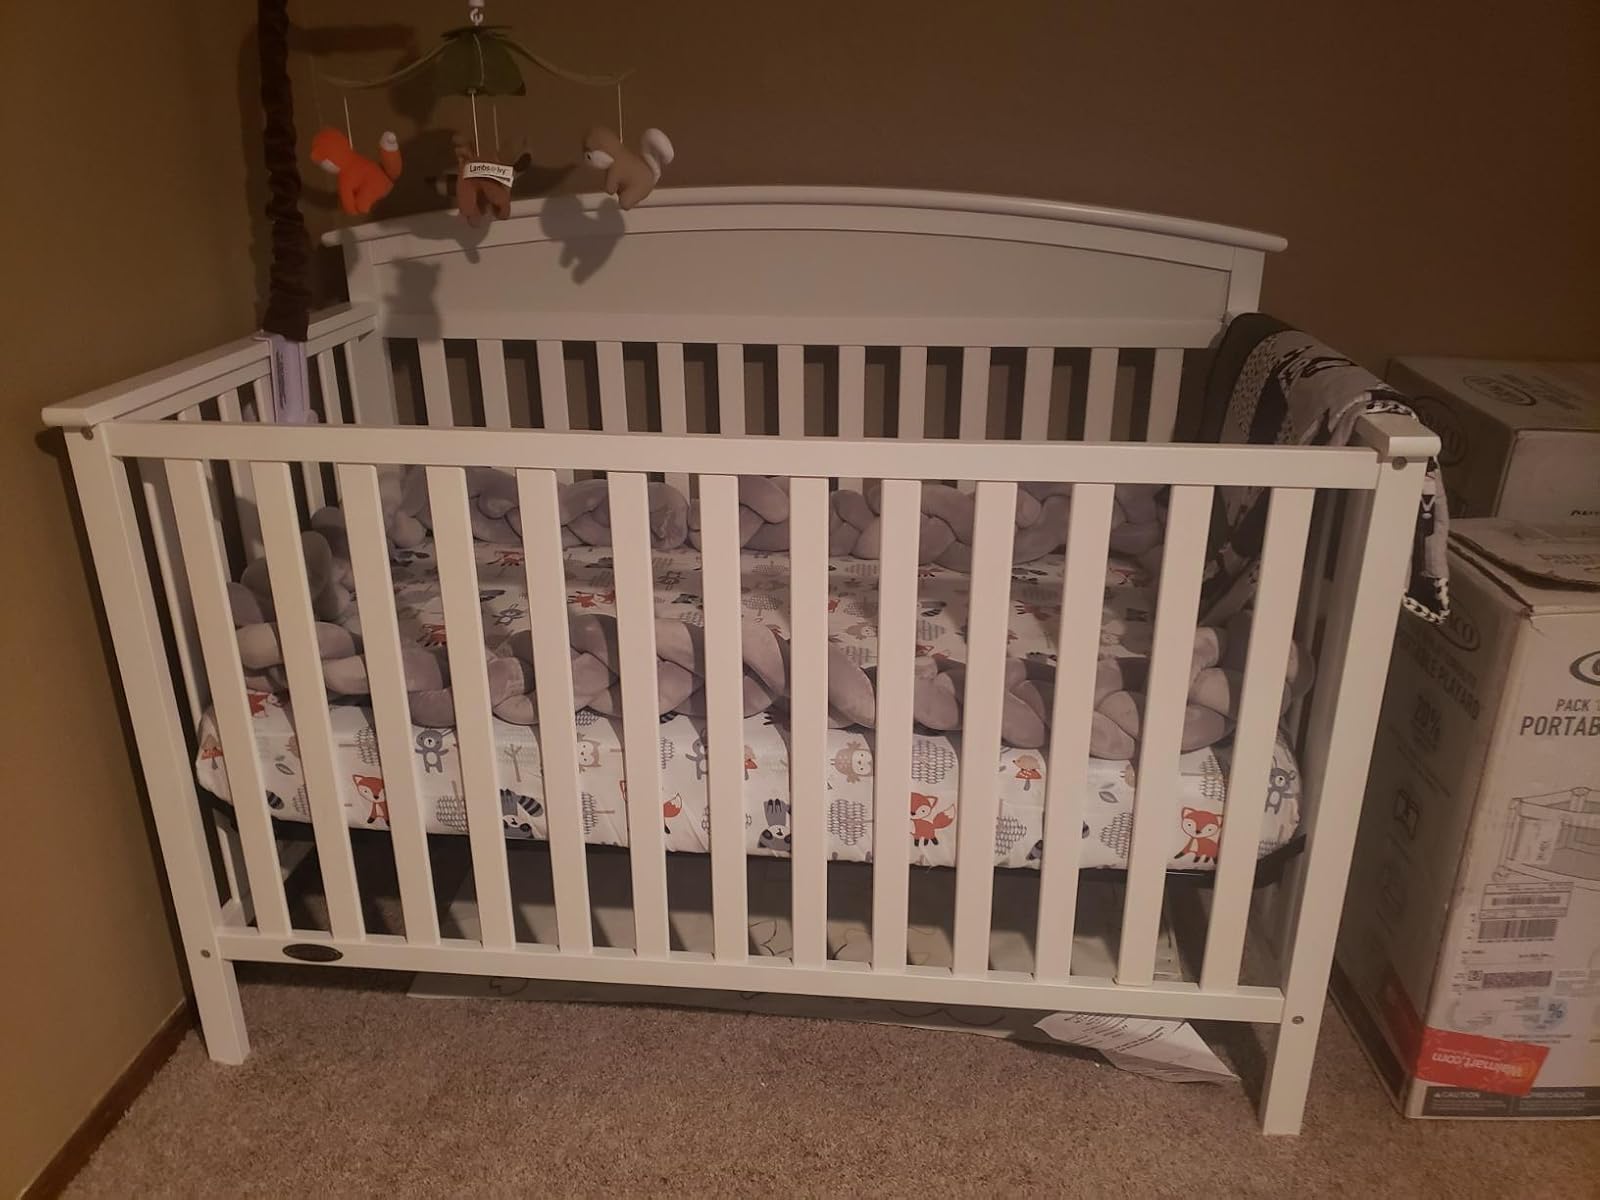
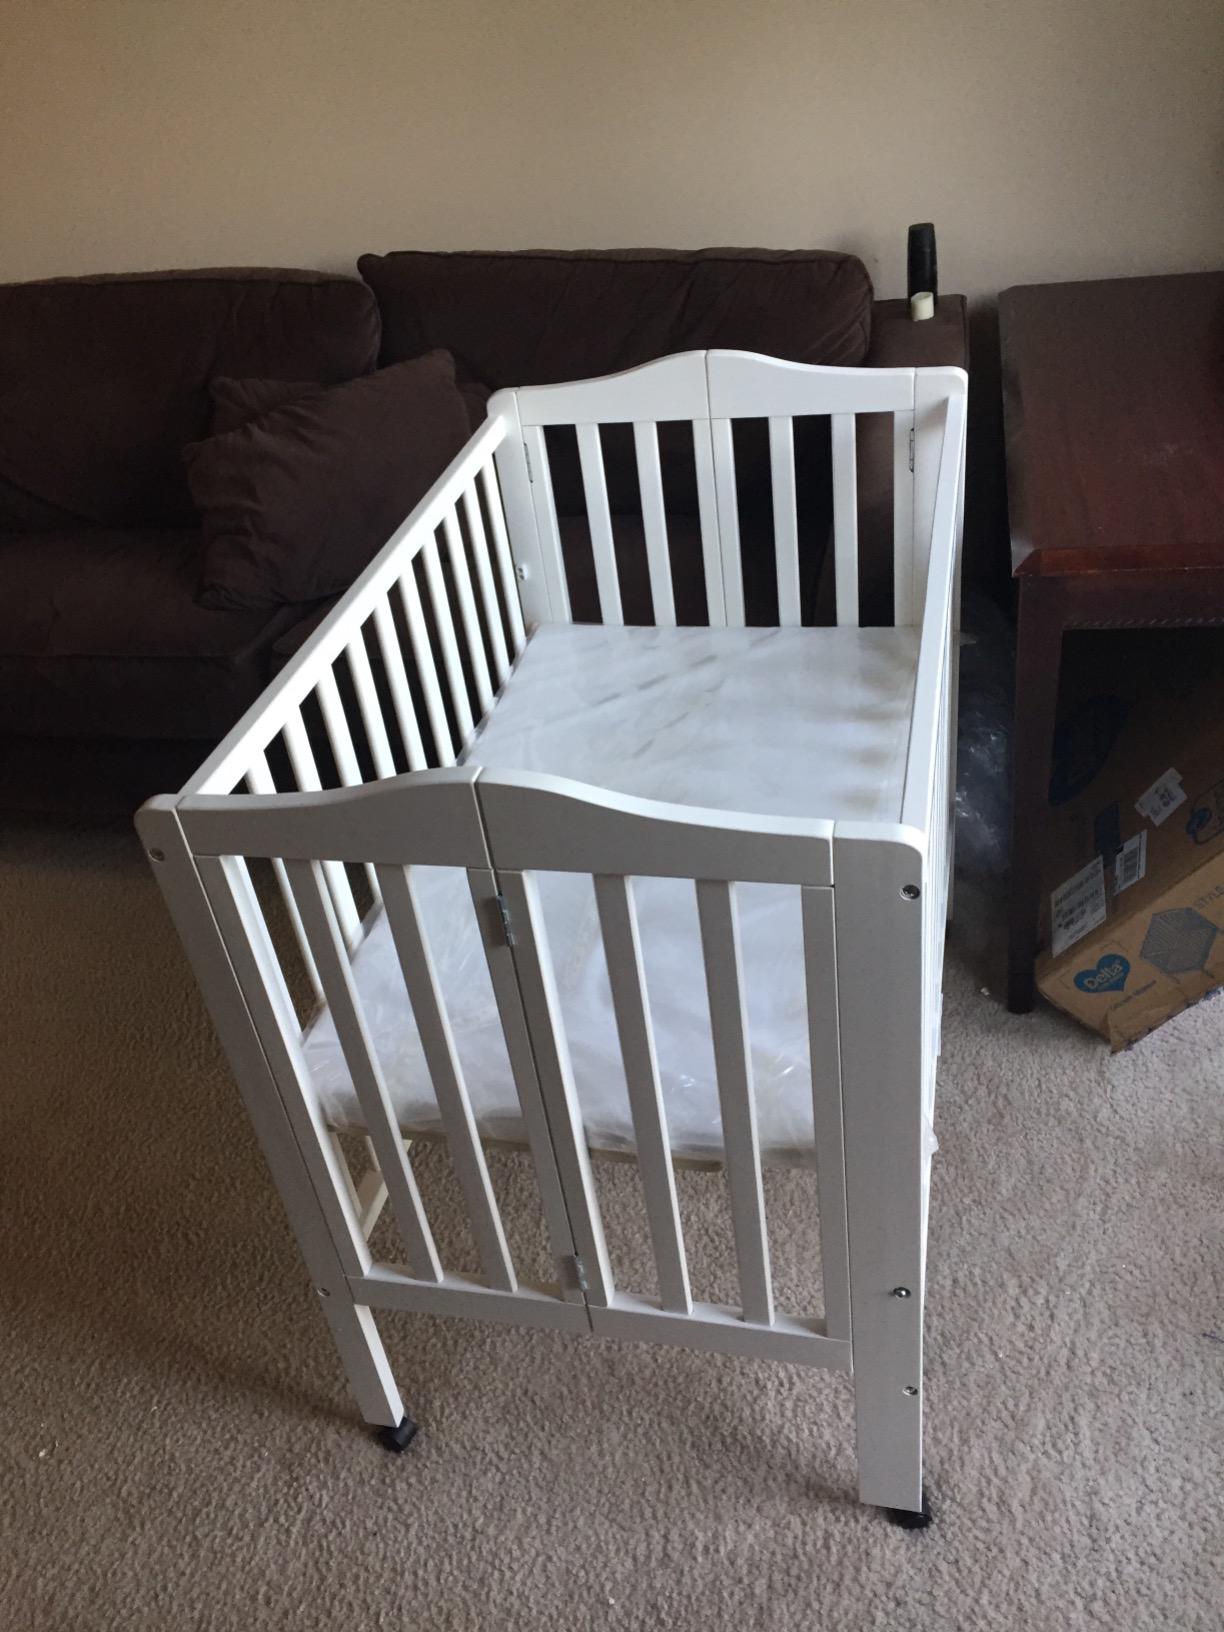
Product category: products_crib
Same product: no